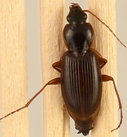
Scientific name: Synuchus impunctatus
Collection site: University of Notre Dame Environmental Research Center NEON (UNDE), plot UNDE_001